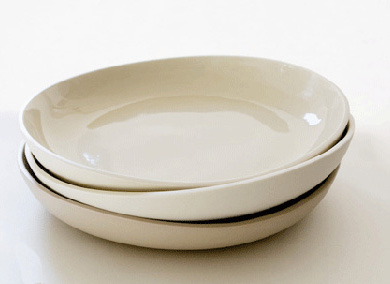
Label: trash